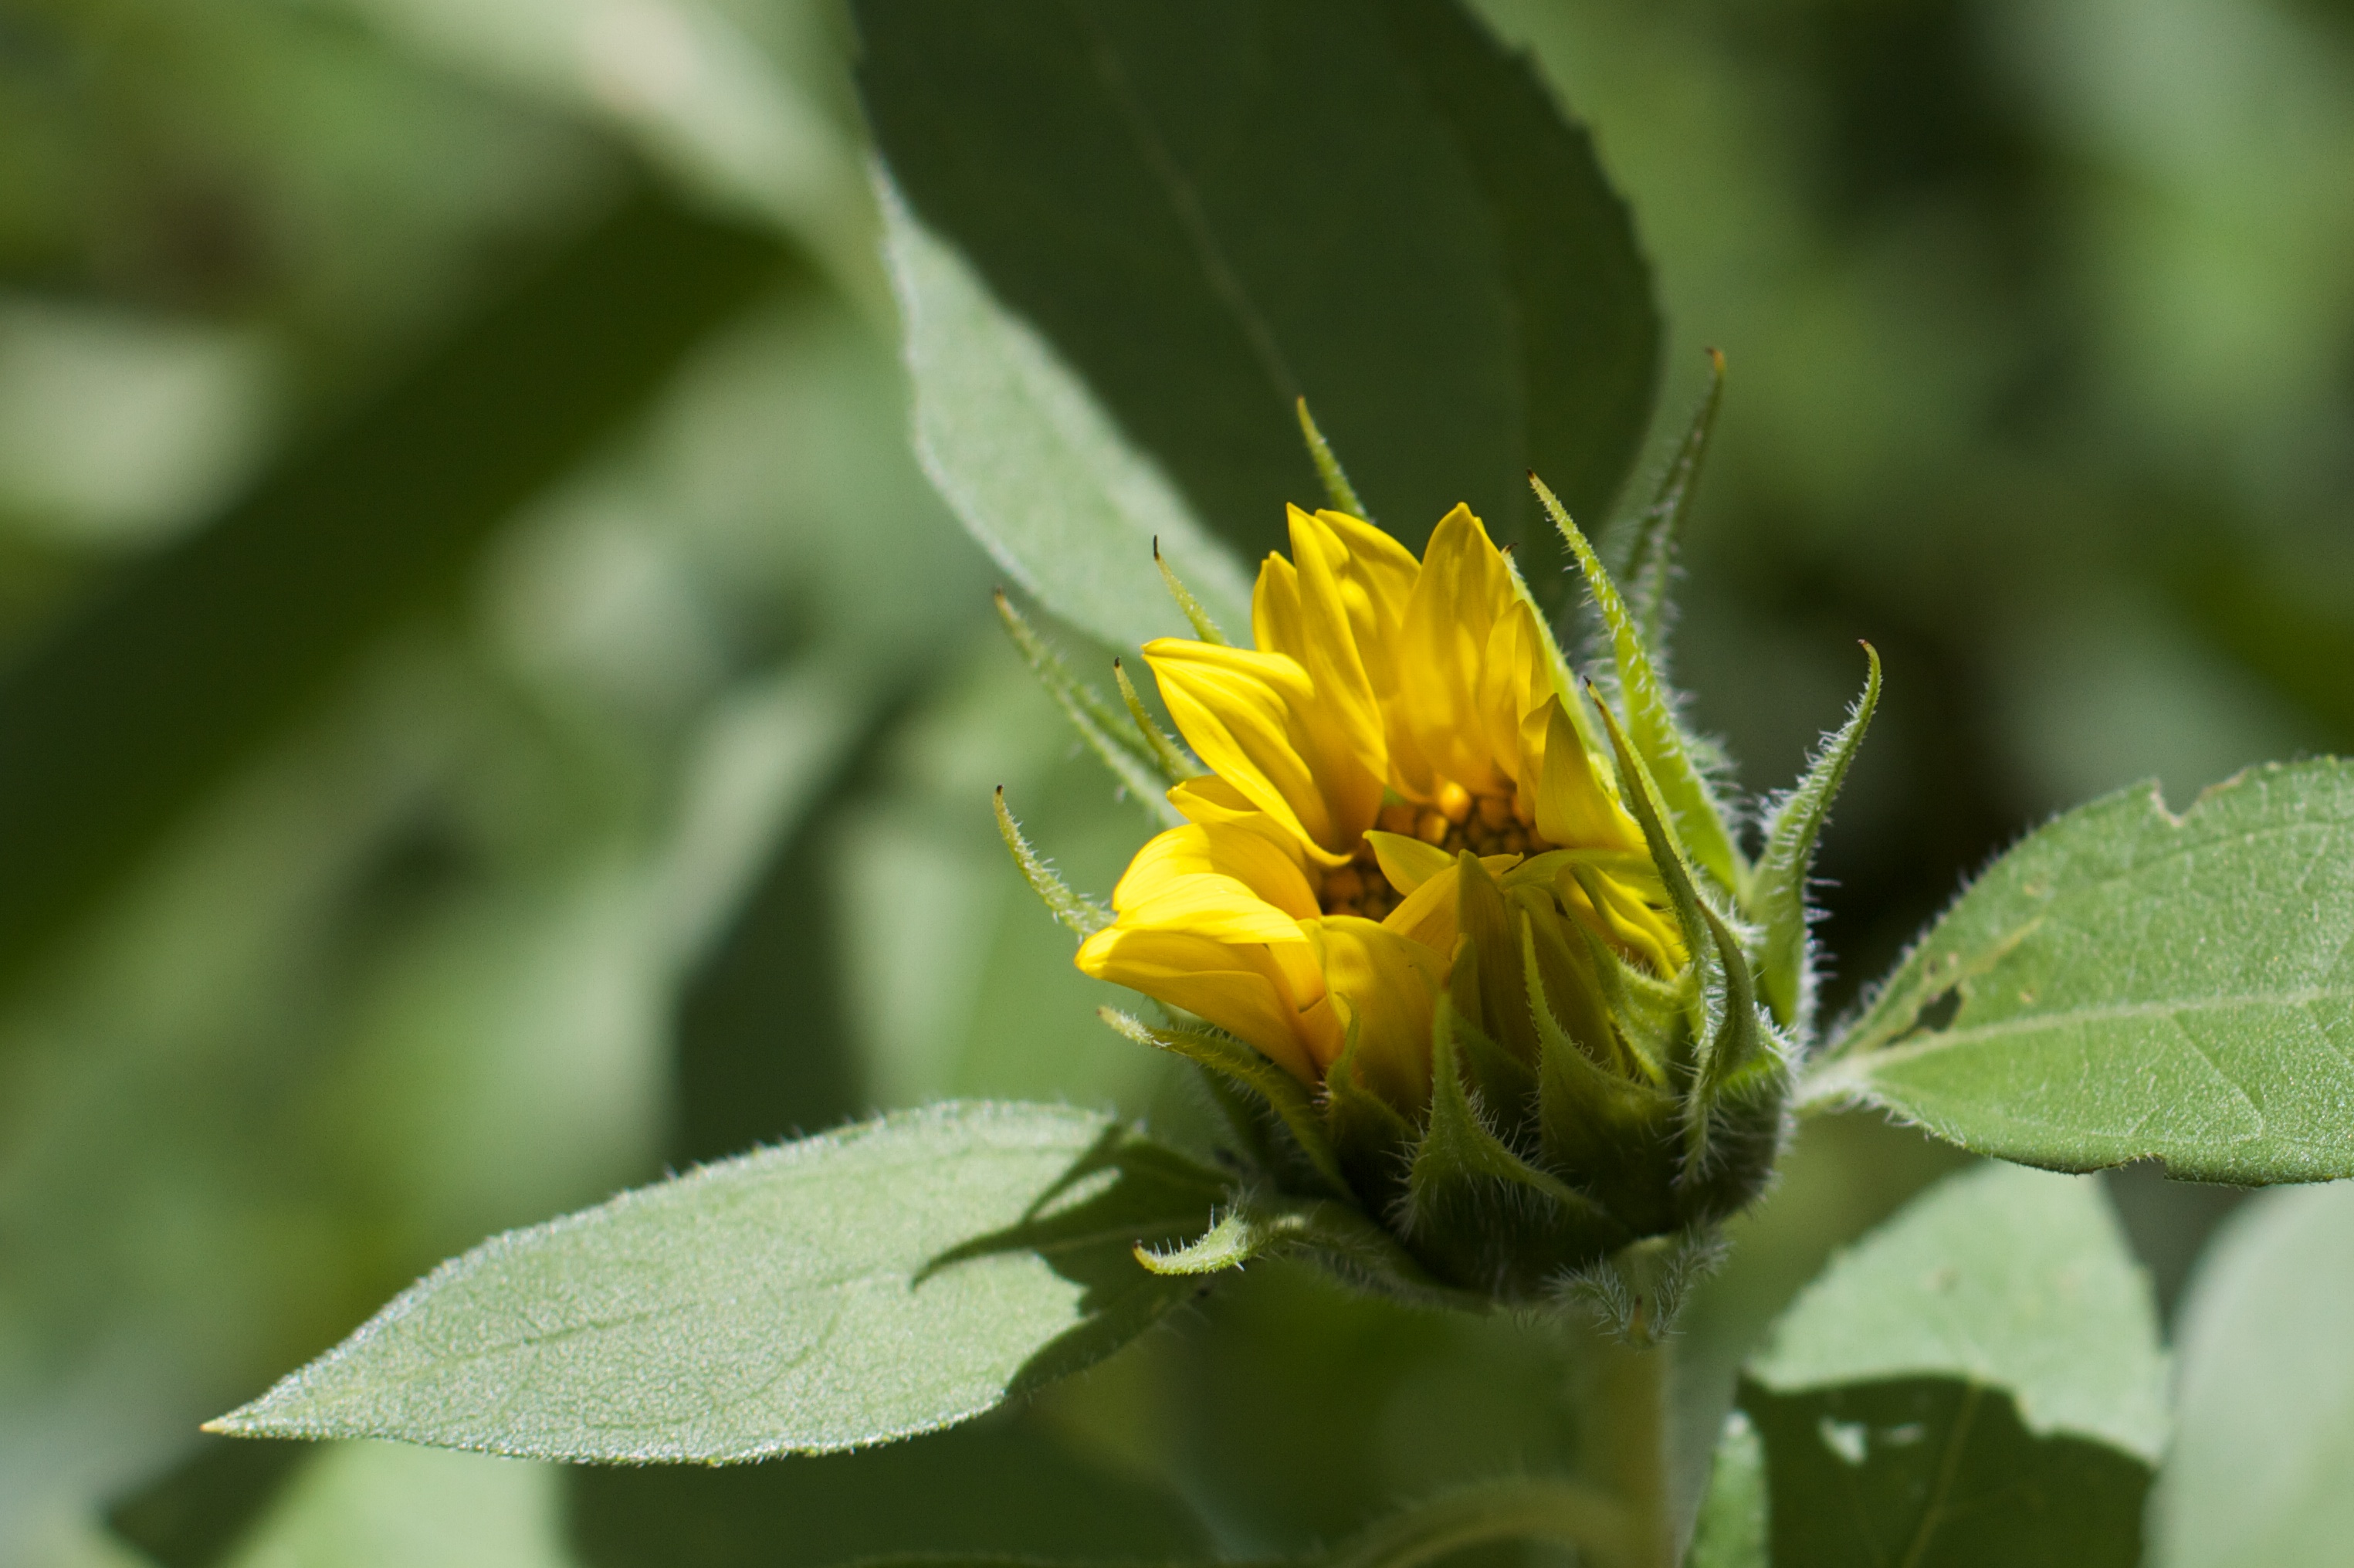
nature, plant, flower, petal, green, produce, botany, yellow, flora, sunflower, wildflower, close up, macro photography, flowering plant, daisy family, plant stem, land plant